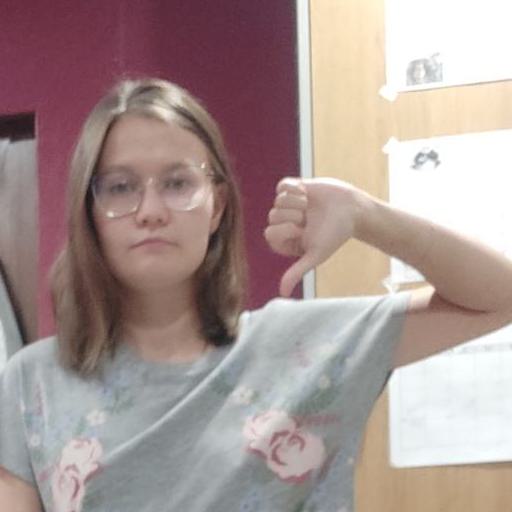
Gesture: dislike